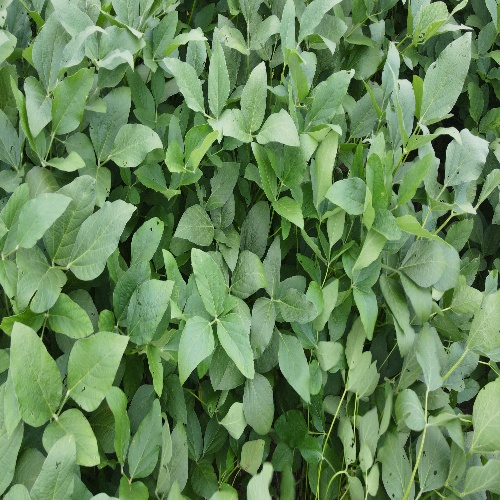
Label: Diabrotica_speciosa